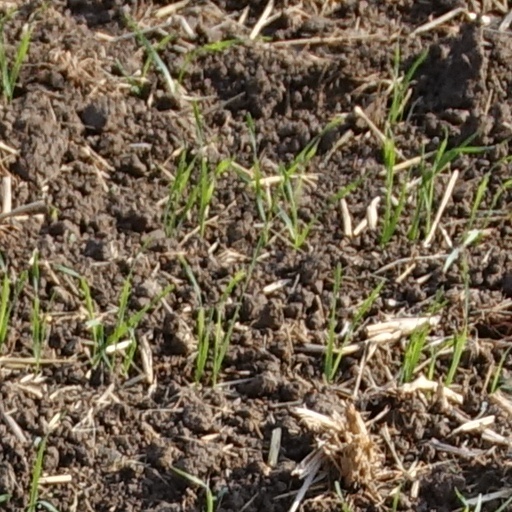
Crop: wheat